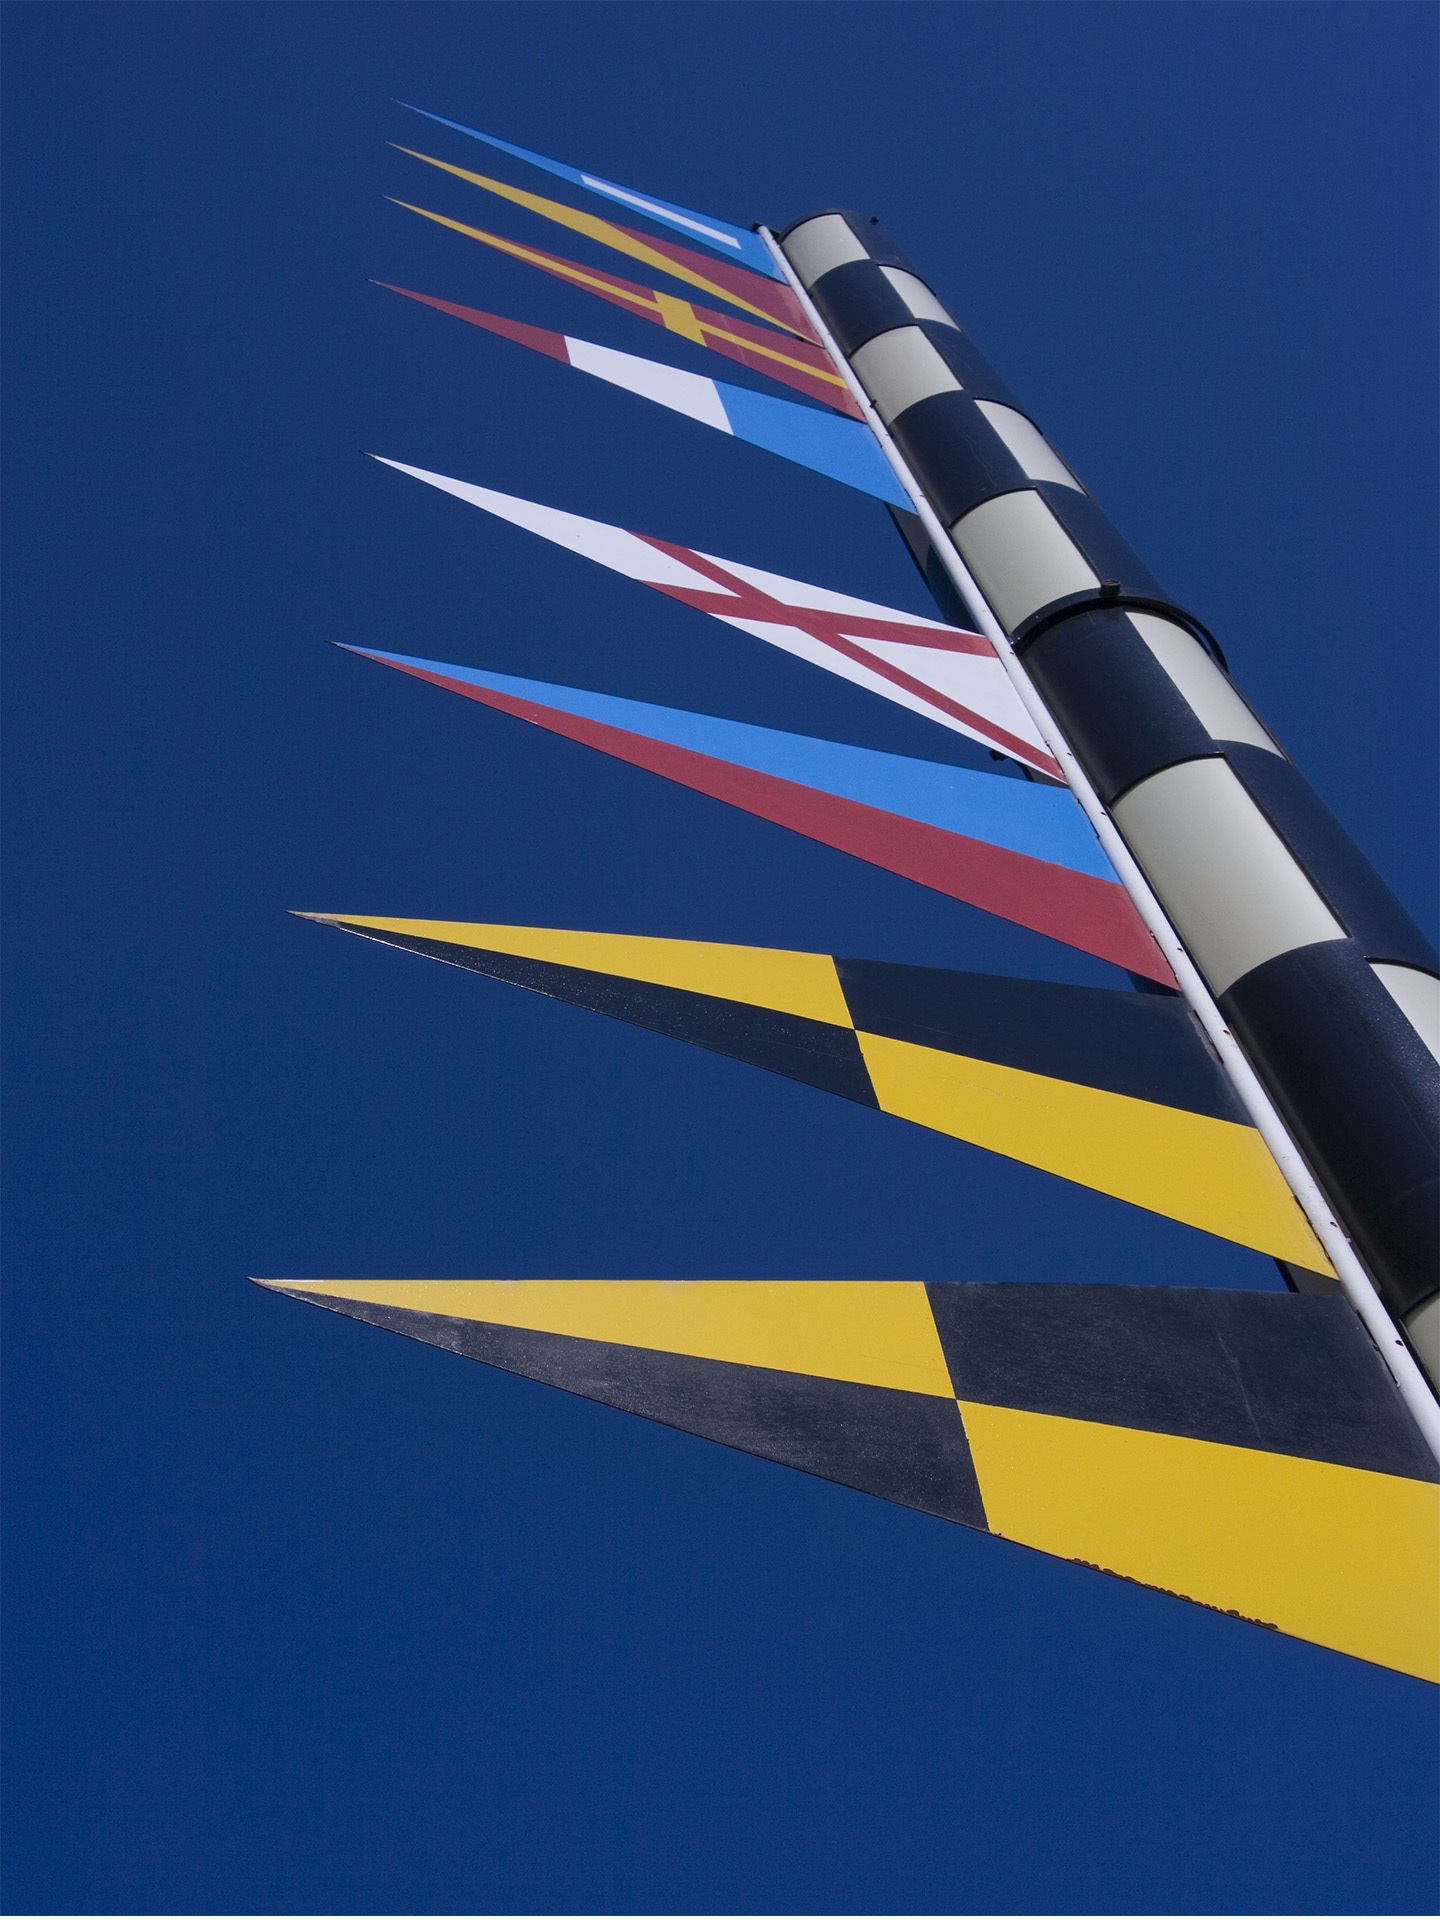
wing, line, vehicle, mast, flag, blue, weapon, barcelona, rocket, bow and arrow, maritime flags, port vell